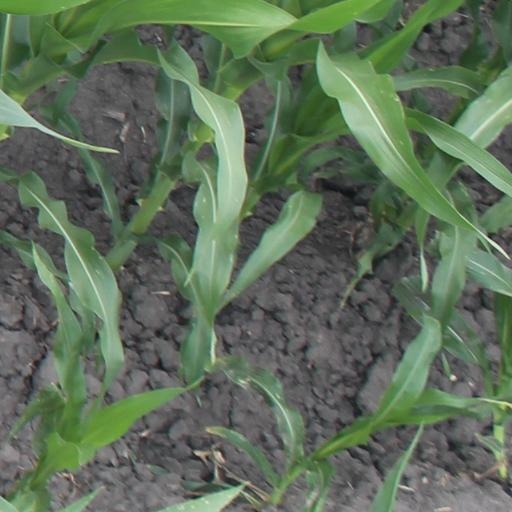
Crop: maize; corn